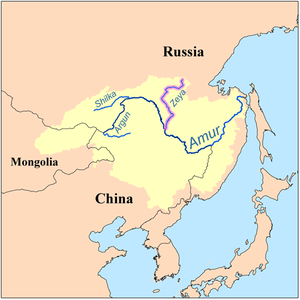
La rivière Zeïa est un cours d'eau de Russie et un affluent gauche de l'Amour.